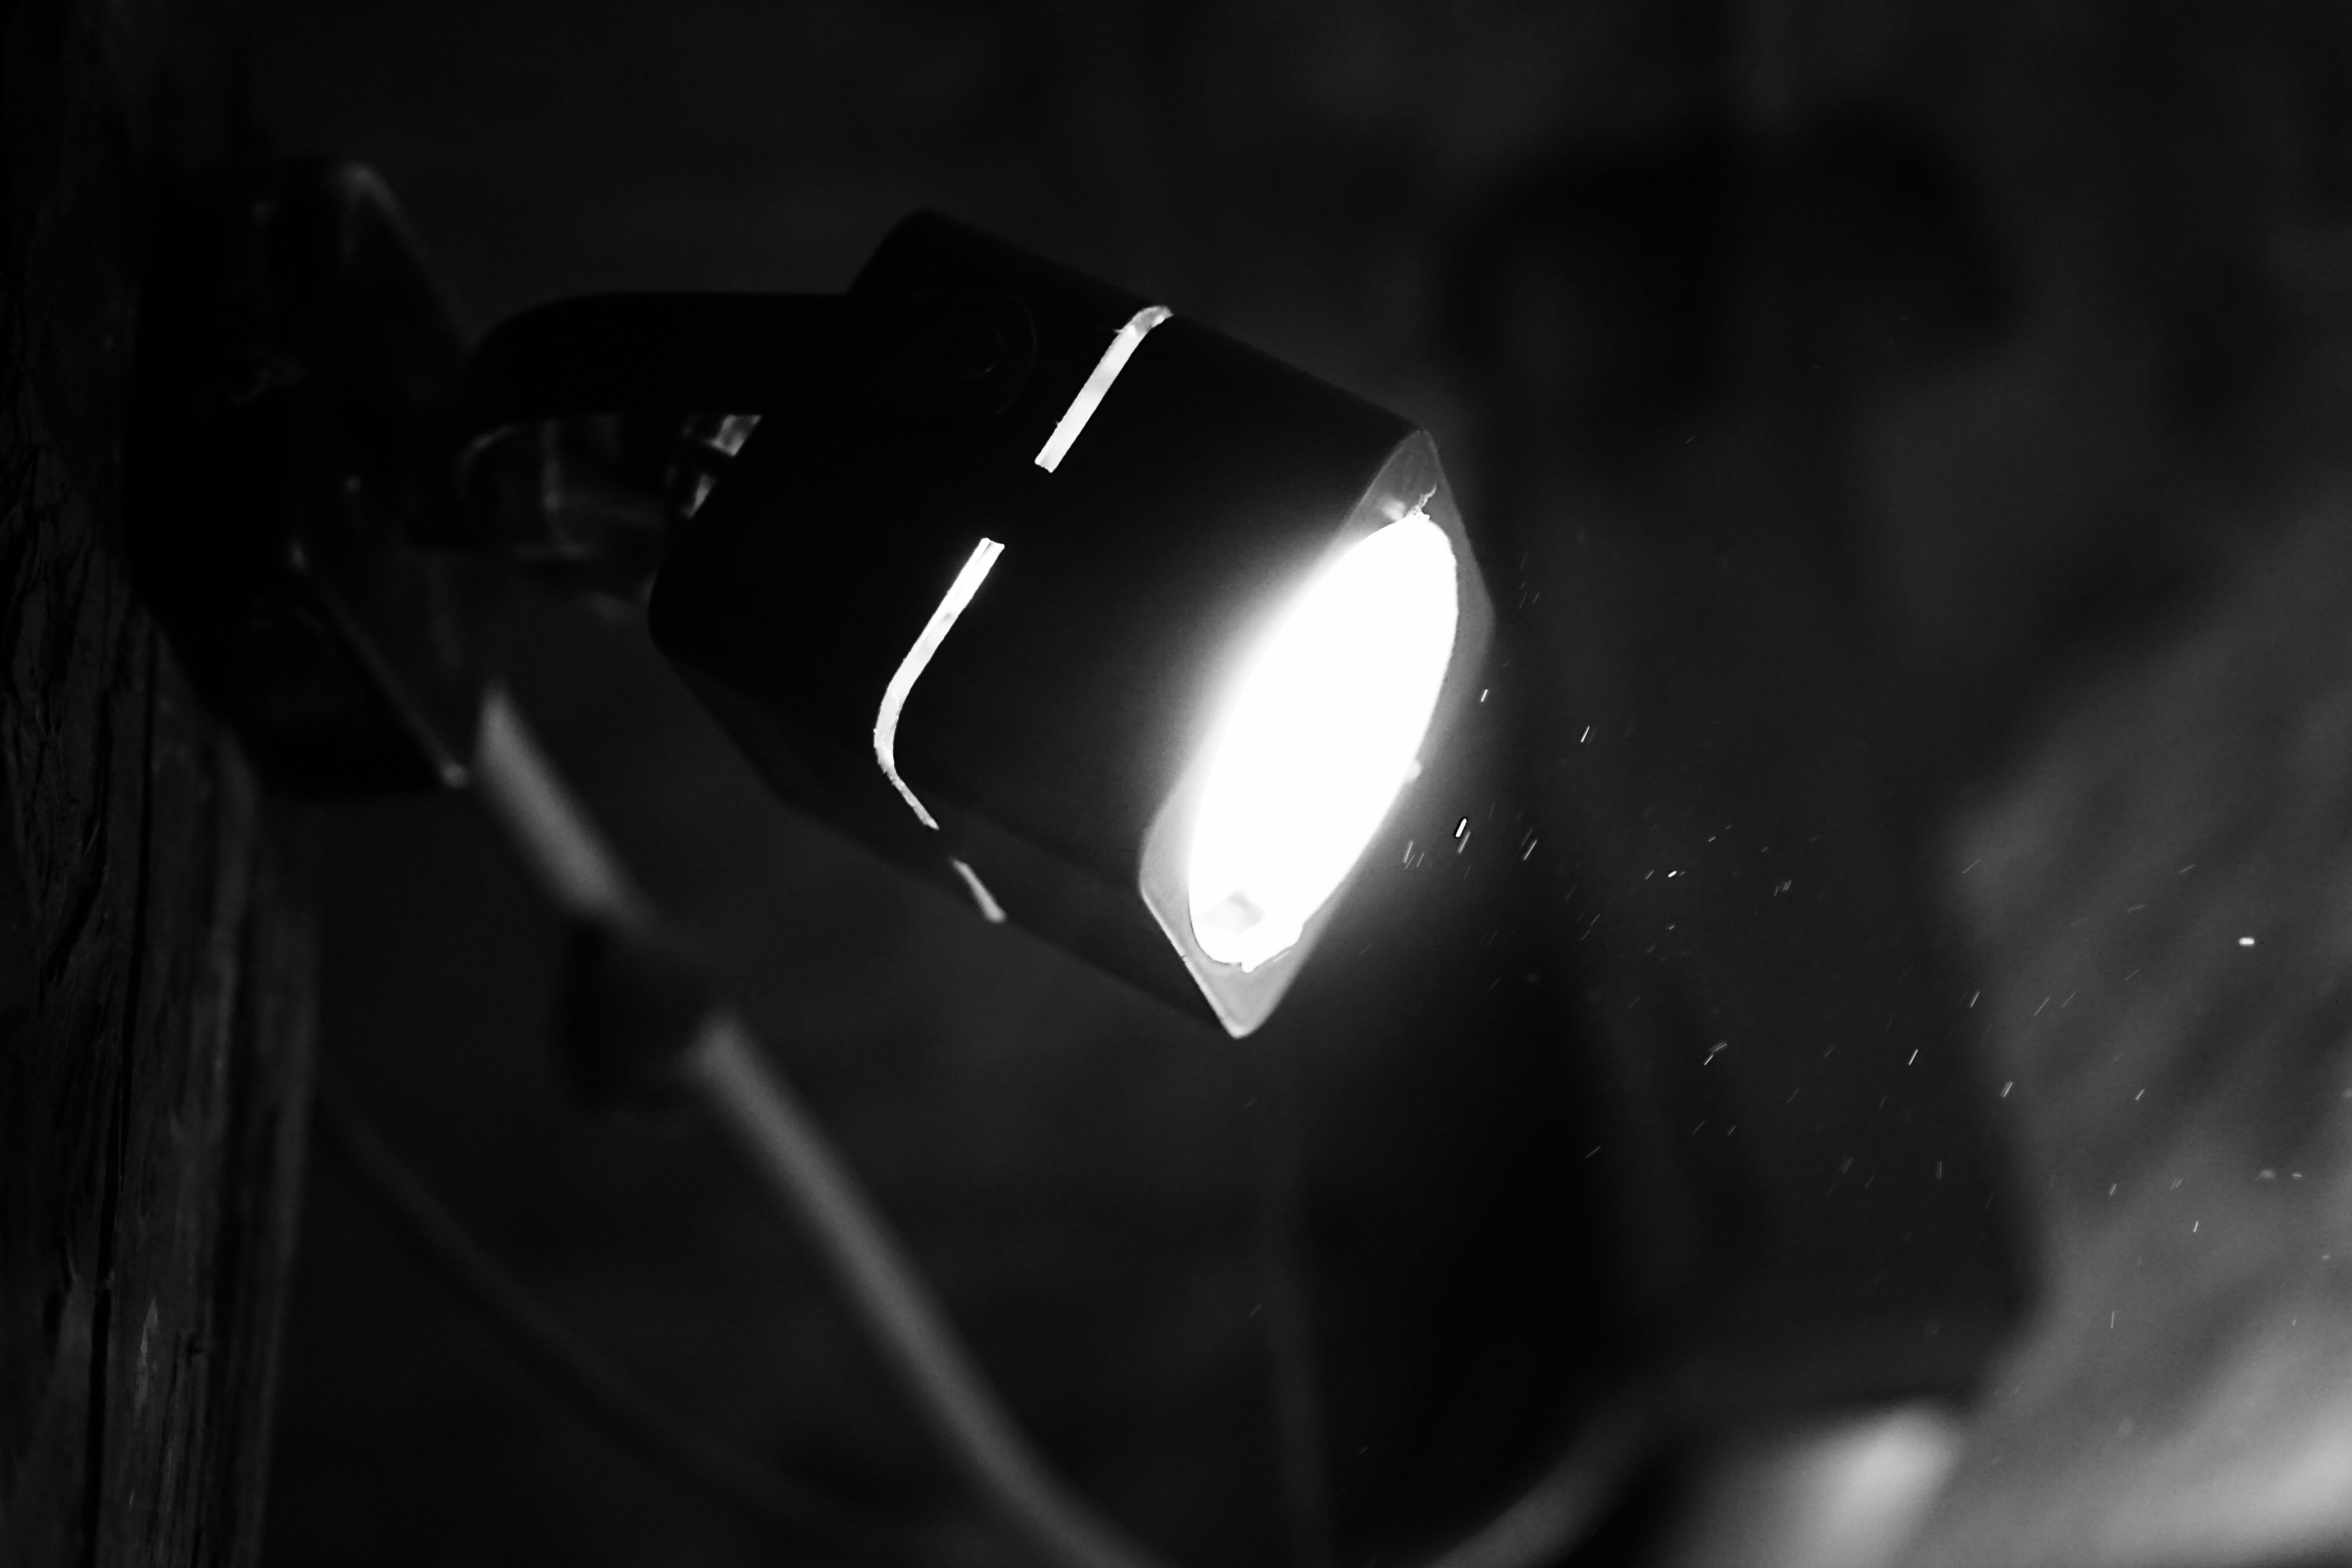
light, black and white, technology, white, photography, darkness, black, monochrome, lighting, ray of light, close up, macro photography, monochrome photography, lighting technology, film noir, computer wallpaper